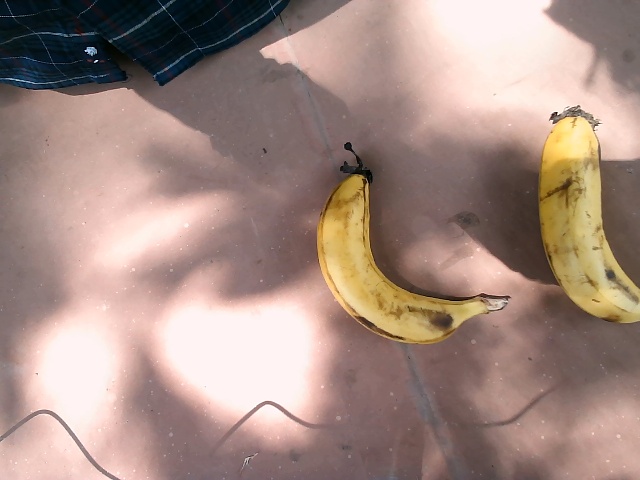
Label: Ripe_Banana